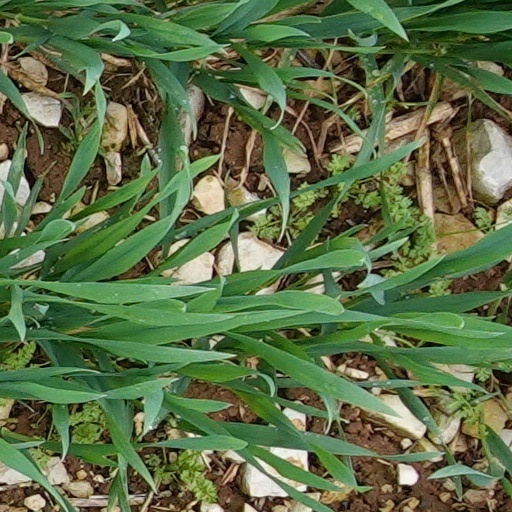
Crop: wheat